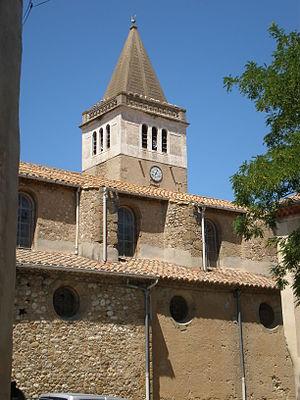
Église de Saint-Laurent-de-la-Cabrerisse
Saint-Laurent-de-la-Cabrerisse est une commune française, située dans le département de l'Aude en région Occitanie.